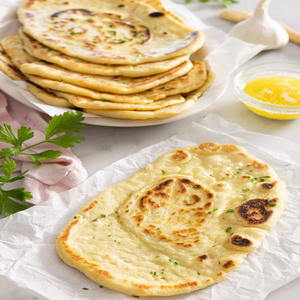
Dish: naan